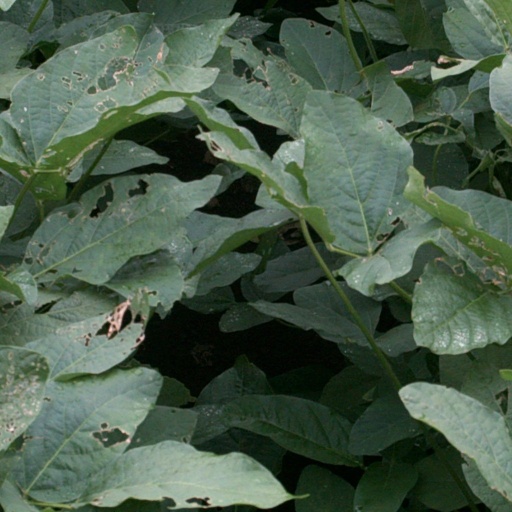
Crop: soybean